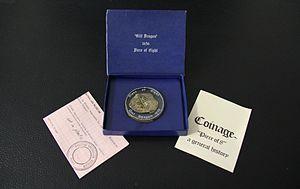
Le Vergulde Draeck était un bateau marchand néerlandais du XVIIᵉ siècle.